Upstalsboom

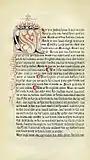
Prolog of the

The oldest known Old Frisian legal text – the Seventeen Statutes, estimated as early as the first half of the 11th century – appears to have been issued by the Upstalsboom League, but the league itself is not attested in documents until around 1220. Beginning in 1220, it was embroiled in a conflict between two villages in the Ommelanden, which dragged Fivelingo, Hunsingo, Groningen, and several others into the conflict. When the villages in the Ommelanden made peace in 1250, they began waging war on Groningen. Although there was some cooperation in light of the Upstalsboom, violence between sealands and villages persisted. One of the major issues with the Upstalboom League was that it failed to secure enough military power to enforce its own agreements. In particular, the growing power of Groningen – which was not originally a part of the Upstalsboom League – gave it the ability to enforce its will on its environs where the Upstalsboom was powerless to take action against it.